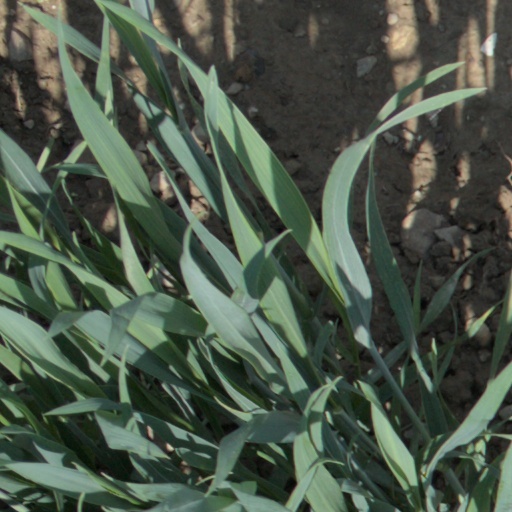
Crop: wheat